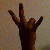
The image shows a hand gesture representing the number 7 in Indian Sign Language.